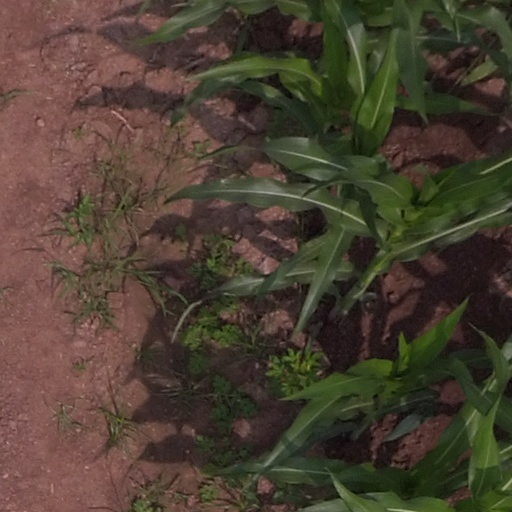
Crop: maize; corn